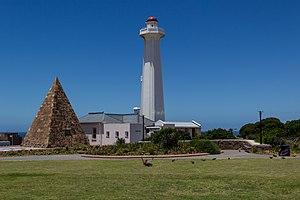
Il s'agit d'une liste des phares d'Afrique du Sud. Elle contient les phares actifs ainsi que ceux déclassés mais d'importance historique.